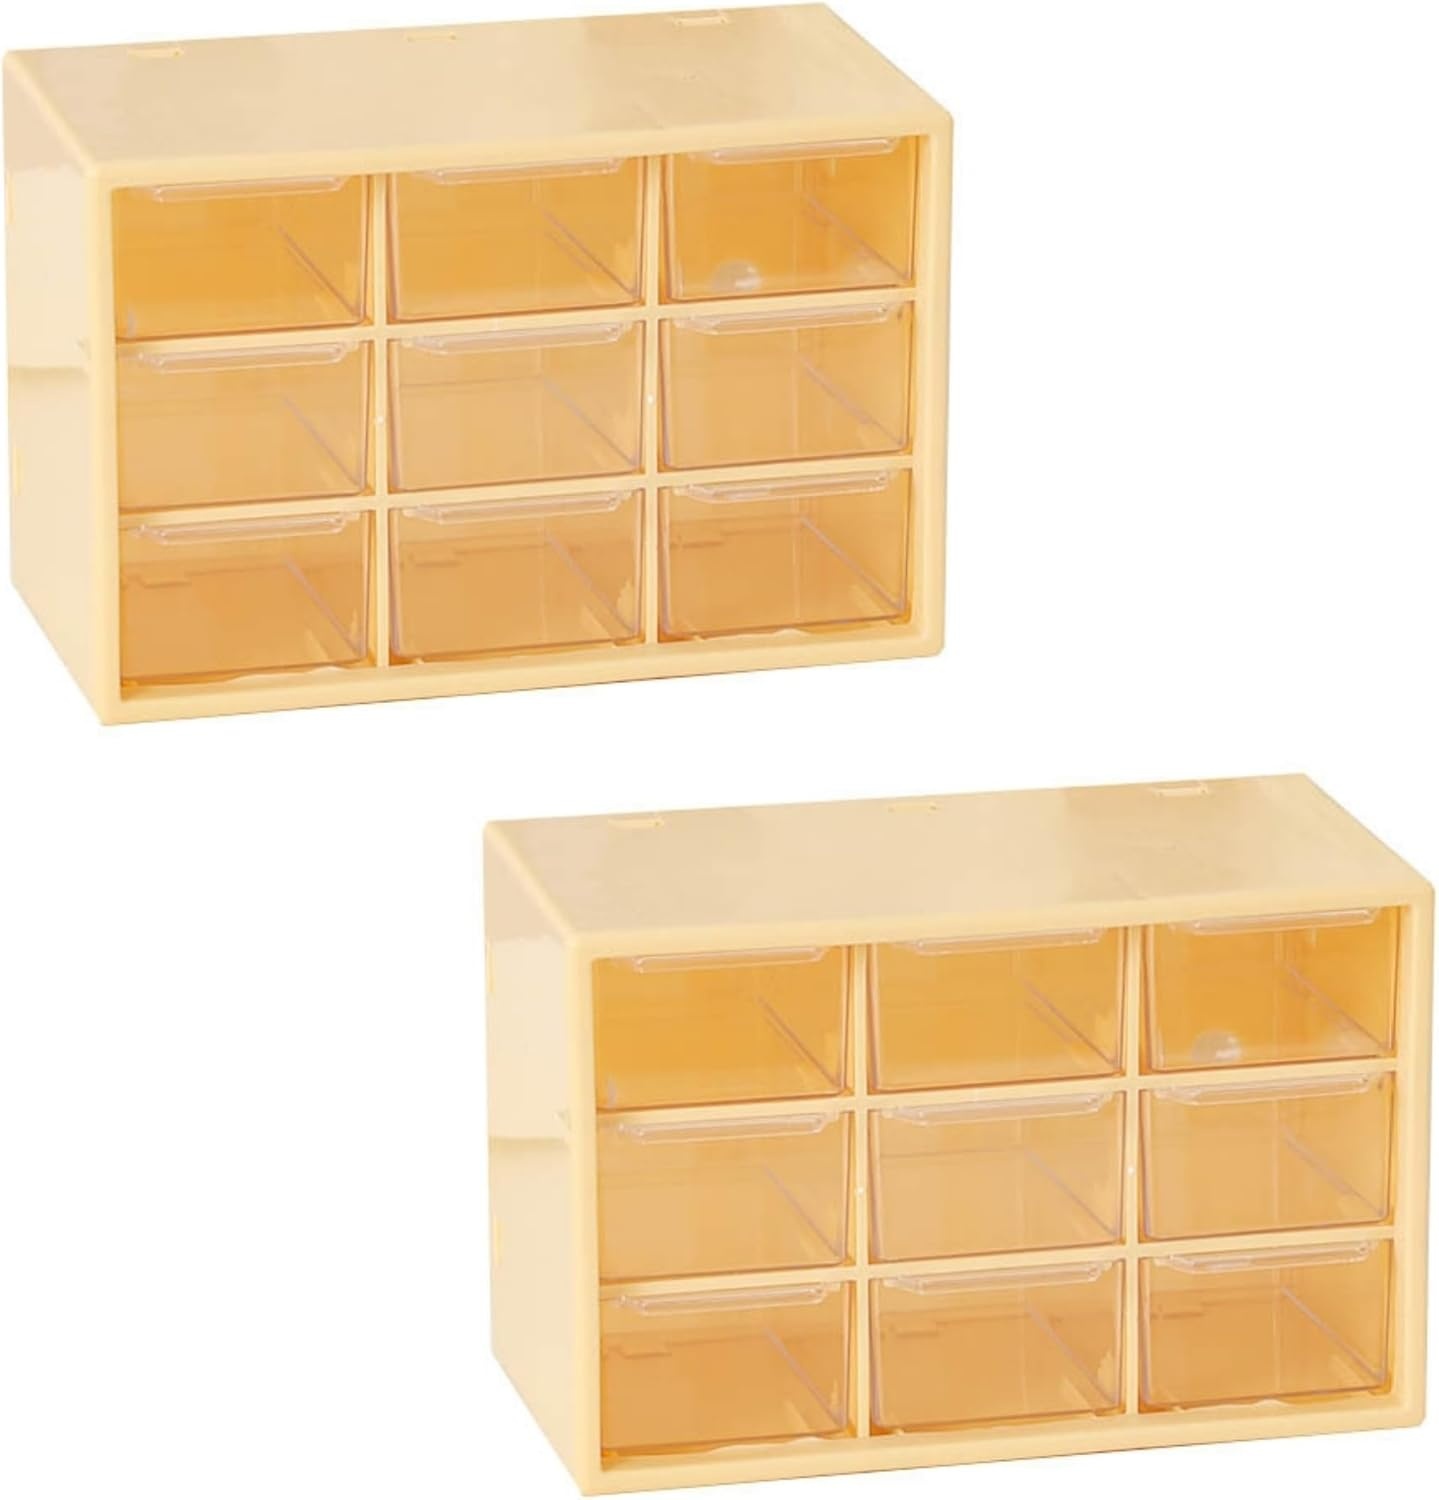
Feadily 2PCS Small Drawer Organizer for Desk, Desktop Drawer Organizer with 9 Clear Drawers, Plastic Desktop Storage Drawers 7.1 Inch x 3 .9 Inch x 4.7 Inch, Yellow
Overview Color : Yellow Material : Polypropylene Frame Material : Polypropylene (PP) Brand : Feadily Product Dimensions : 3.9"D x 7.1"W x 4.7"H About this item 【Mini desk storage organizer】 Storing and organizing your daily office needs, such as paper clips, sticky notes, tape, staples, beads or sewing supplies, buttons, small toy storage and other office gadgets 【Product Details】Sturdy plastic with 9 transparent drawers, the drawers can open independently and removable, Plastic organizer box is can be mounted on wall 【Size 】Plastic organizer box is 7.1 inch L x 3 .9 inch W x 4.7 inch H, each drawer is 2.2 inch L x 3.5 inch W x 1.4 inch 【Removable Drawer Design】This storage organizer is made with 9 transparent drawers for quick and easy identification of contents inside 【Stackable Design】Plastic organizer box is can be stacked on the desk.Space saver! Keep your work space clutter-free
Brand: Feadily
Category: Office Supplies > Filing & Organization > Desk Organizers > Drawer Organizers